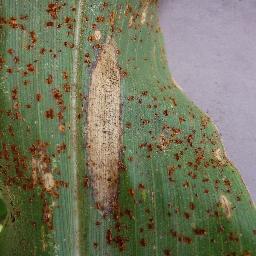
Label: Corn___Northern_Leaf_Blight